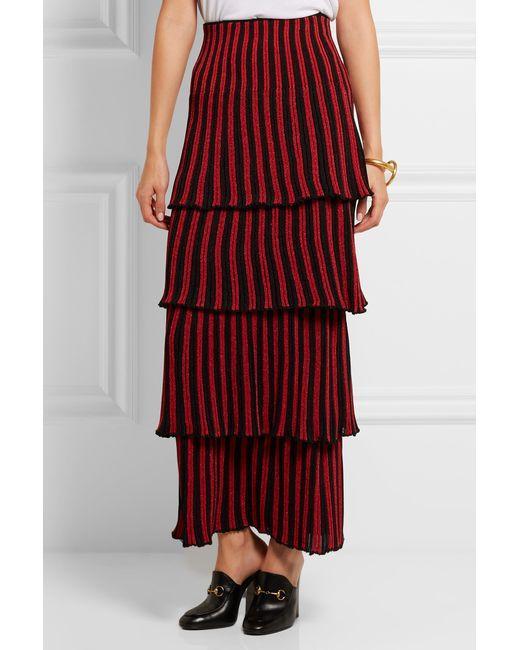
Roter und schwarzer gestreifter vierstufiger langer Rock mit hoher Taille